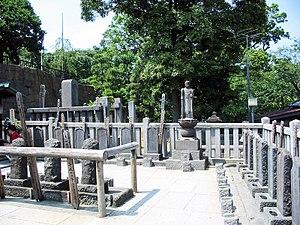
L'histoire des 47 rōnin, aussi connue sous le nom de 47 samouraïs, ou la « vendetta d'Akō », ou en japonais Akō rōshi ou encore genroku akō jiken, est l'archétype de l'histoire japonaise classique. Elle est décrite dans les manuels d'histoire japonais comme une « légende nationale » où les 47 rōnin sont aussi appelés les 47 gishi ou Akō gishi.
Le Sengaku-ji est un temple sōtō zen bouddhique situé dans le quartier de Takanawa, district Minato-ku, près de la gare de Shinagawa à Tokyo.